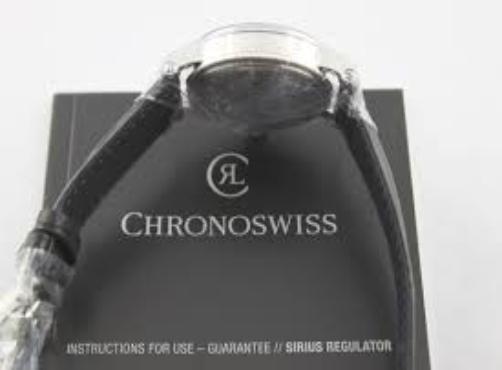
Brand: Chronoswiss-2
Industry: Electronic